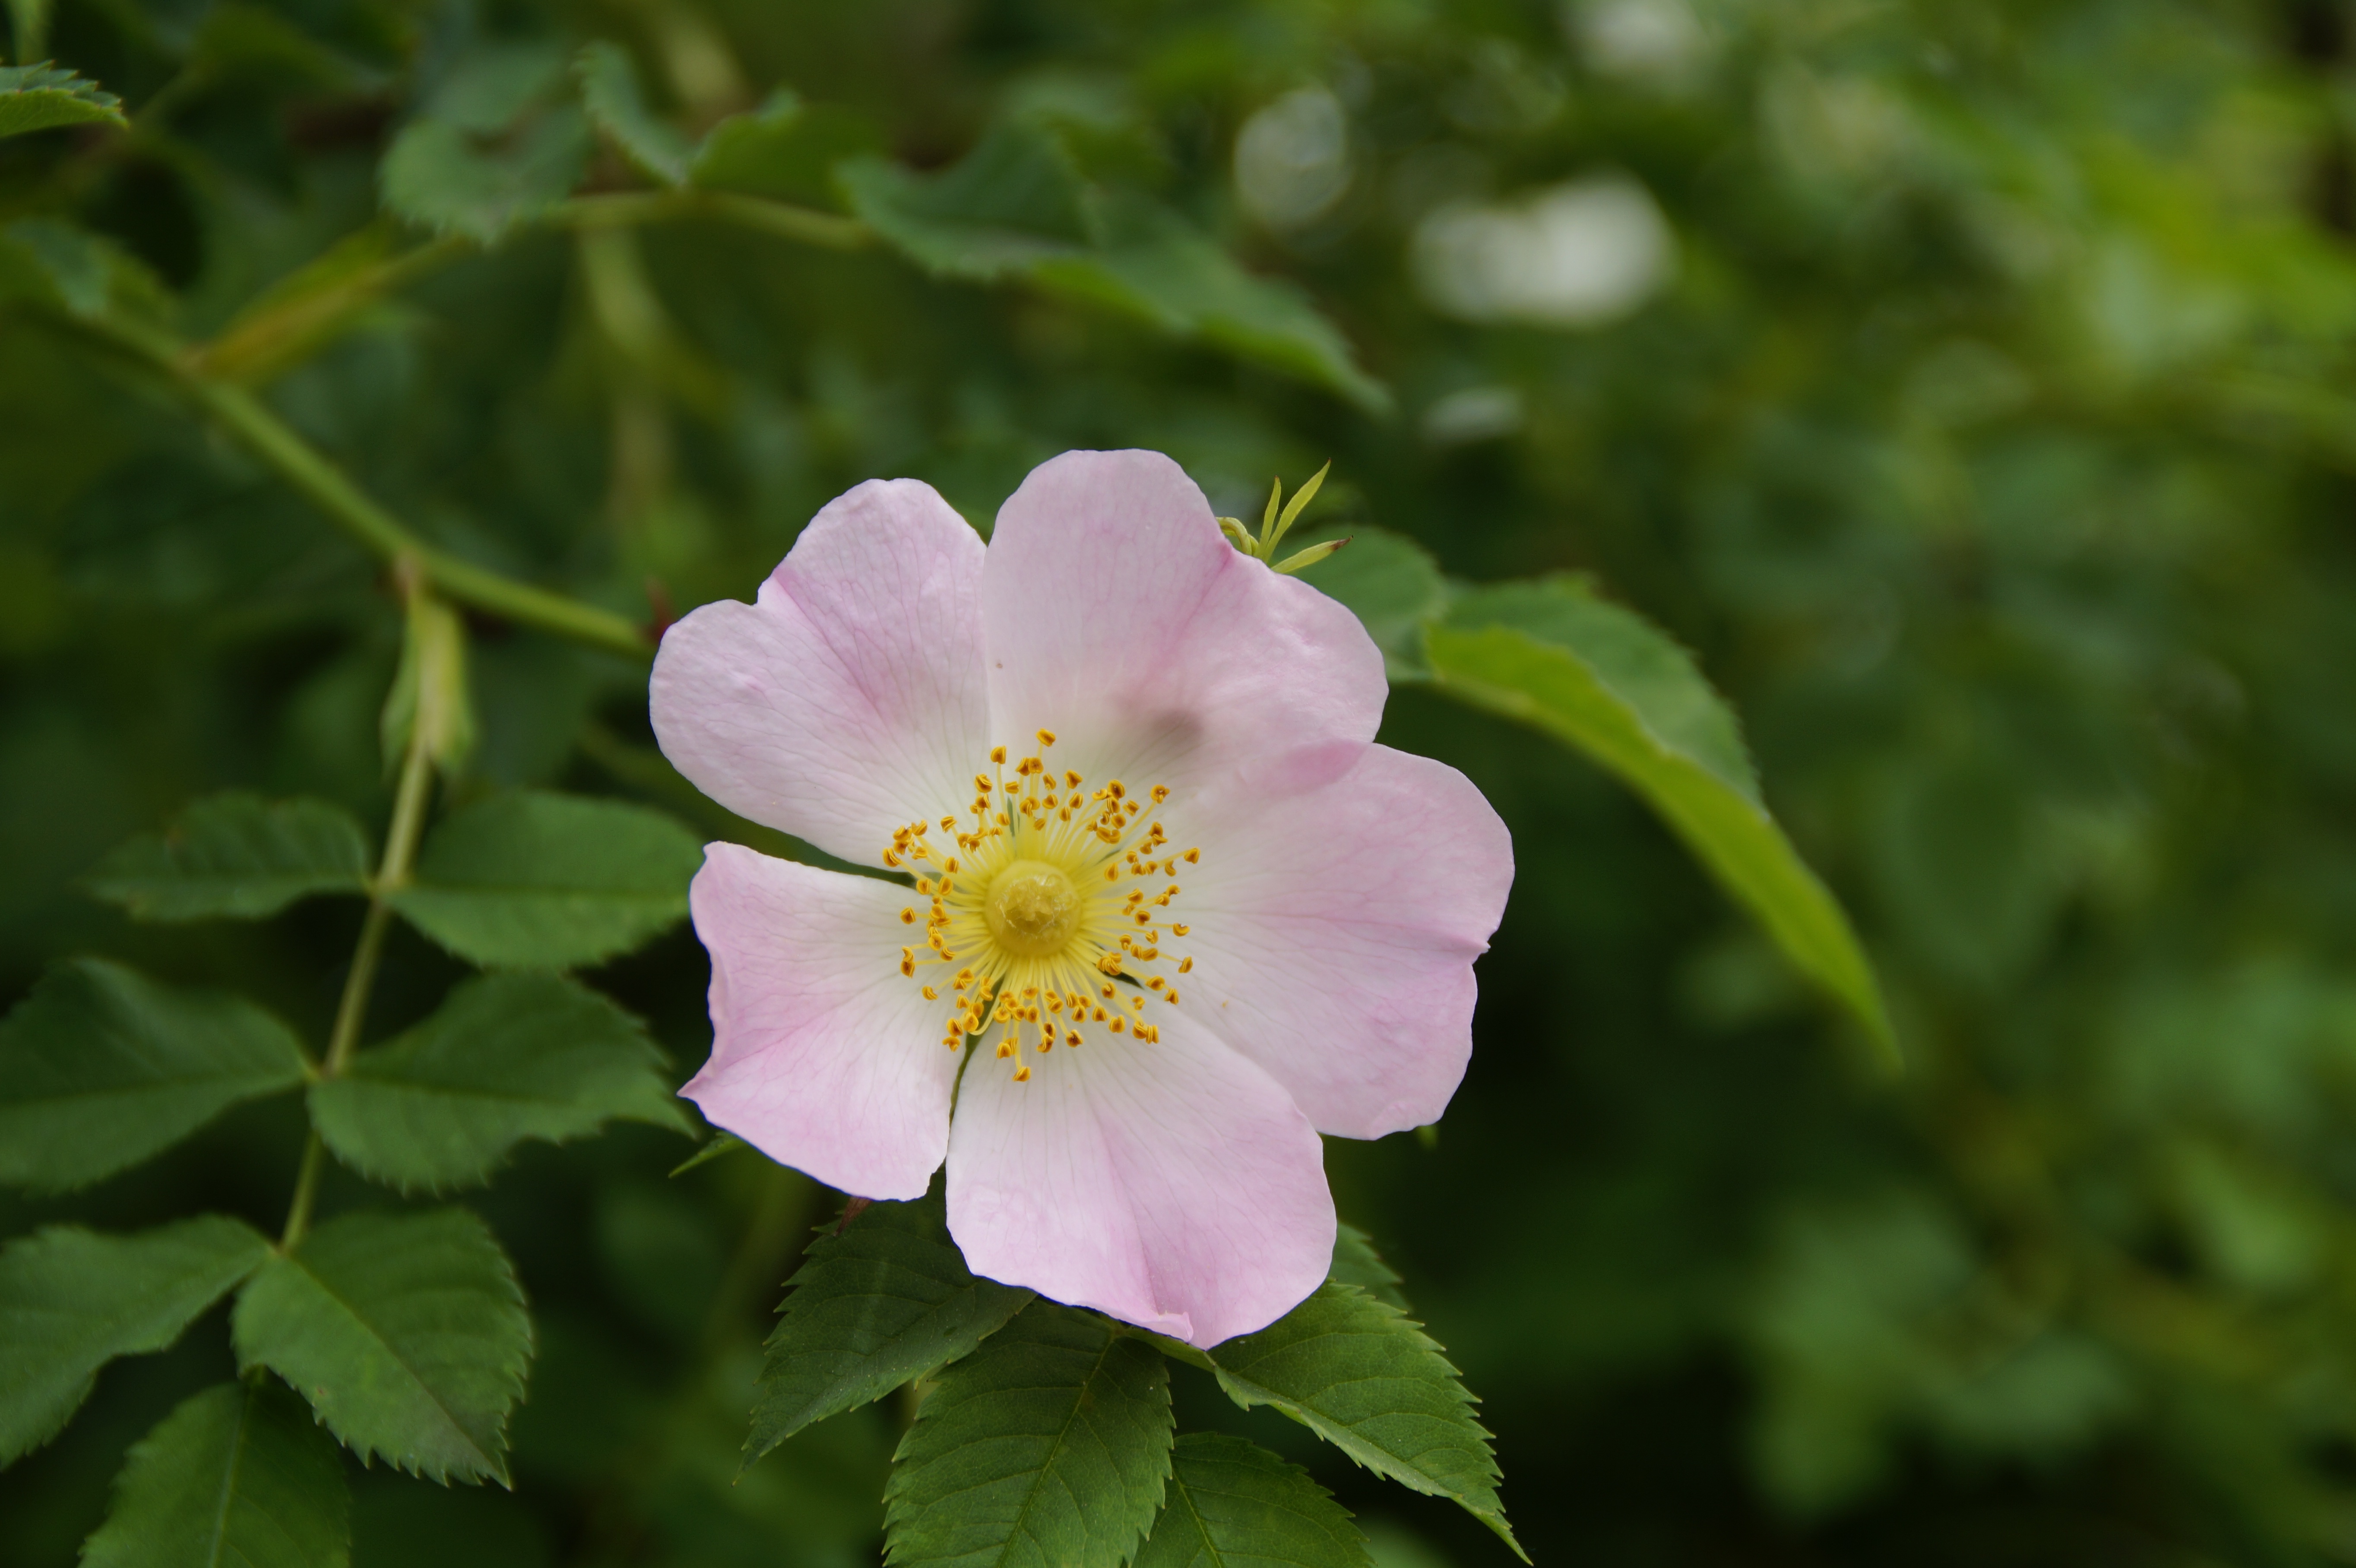
nature, blossom, plant, flower, petal, bloom, bush, rose, botany, pink, close, flora, wildflower, shrub, wild rose, rose hip, macro photography, rosa canina, flowering plant, garden roses, rose family, burnet rose, land plant, rose order, rosa rubiginosa, prickly rose